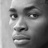
Emotion: neutral